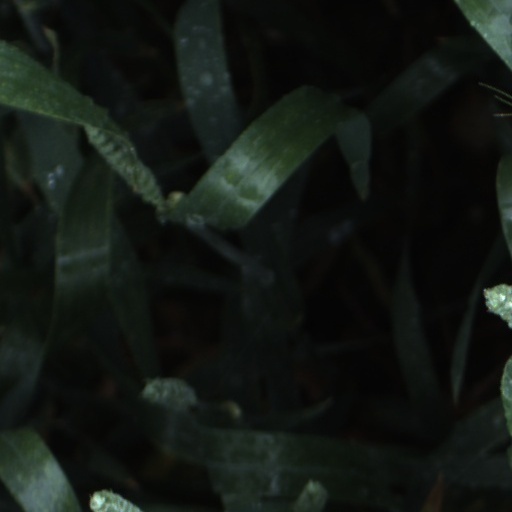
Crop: wheat